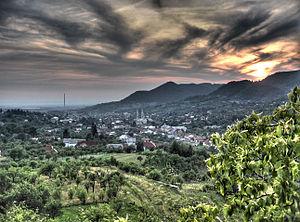
Baia Sprie est une ville roumaine du județ de Maramureș, dans la région historique de Transylvanie.